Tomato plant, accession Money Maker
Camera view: bottom (45 deg); turntable rotation: 120 degrees
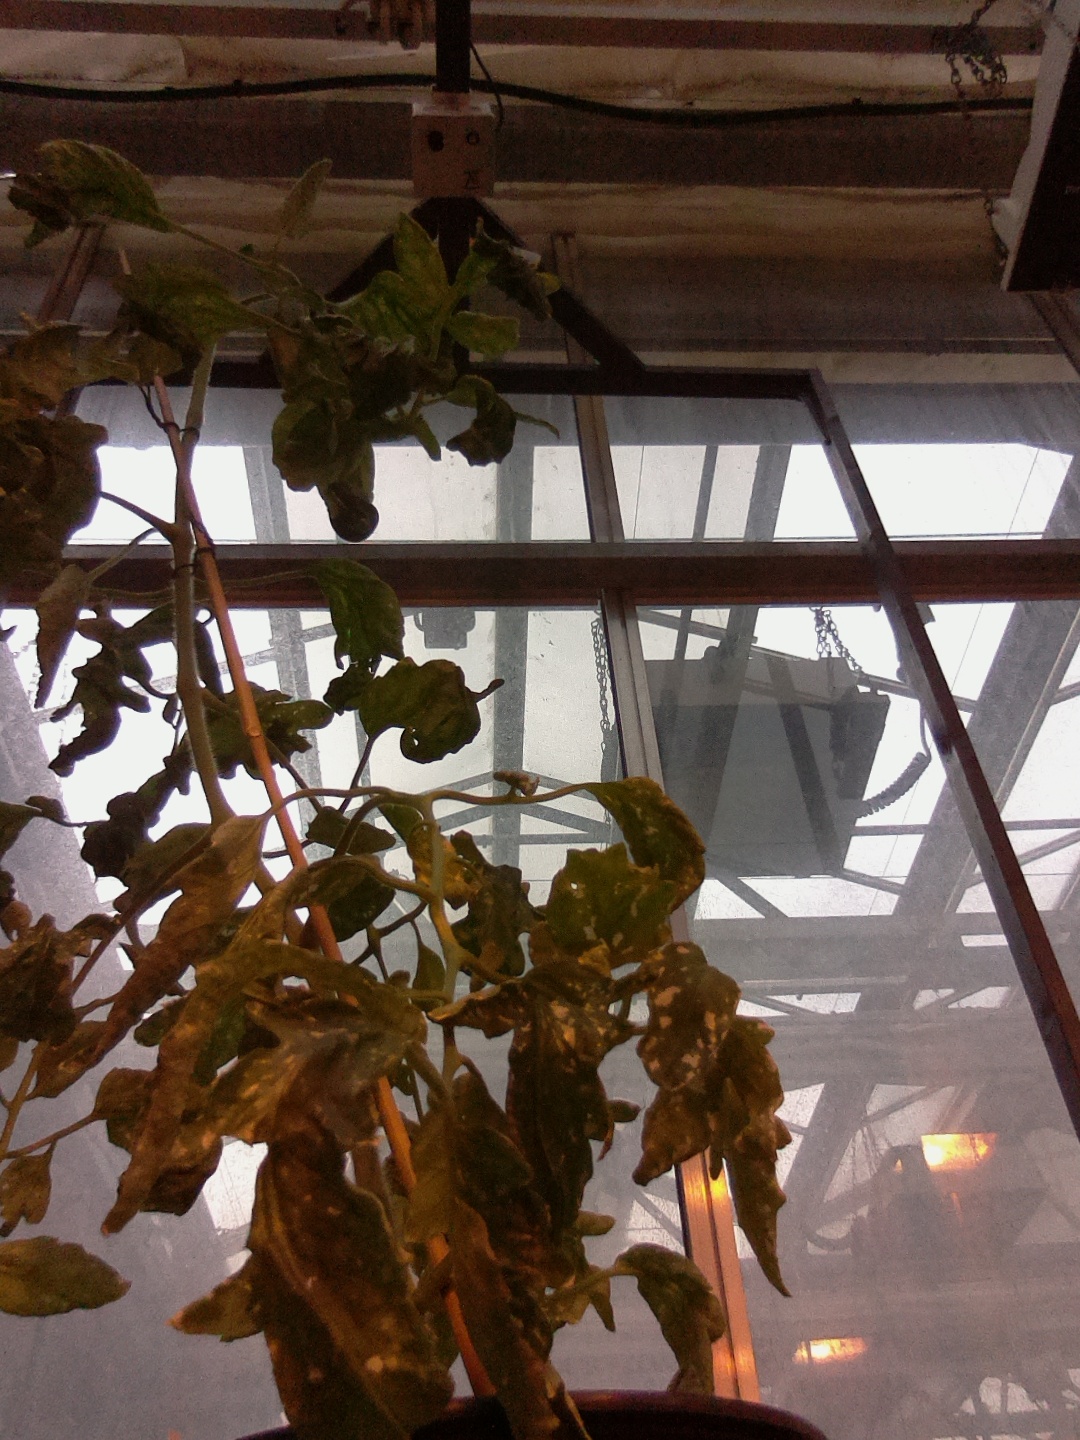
BBCH growth stage 52: 2 inflorescences visible